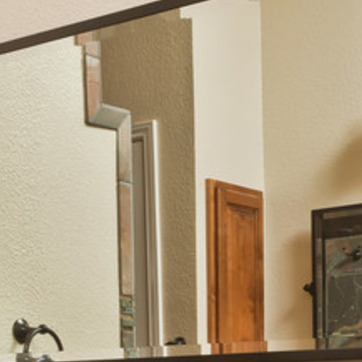
Material: mirror